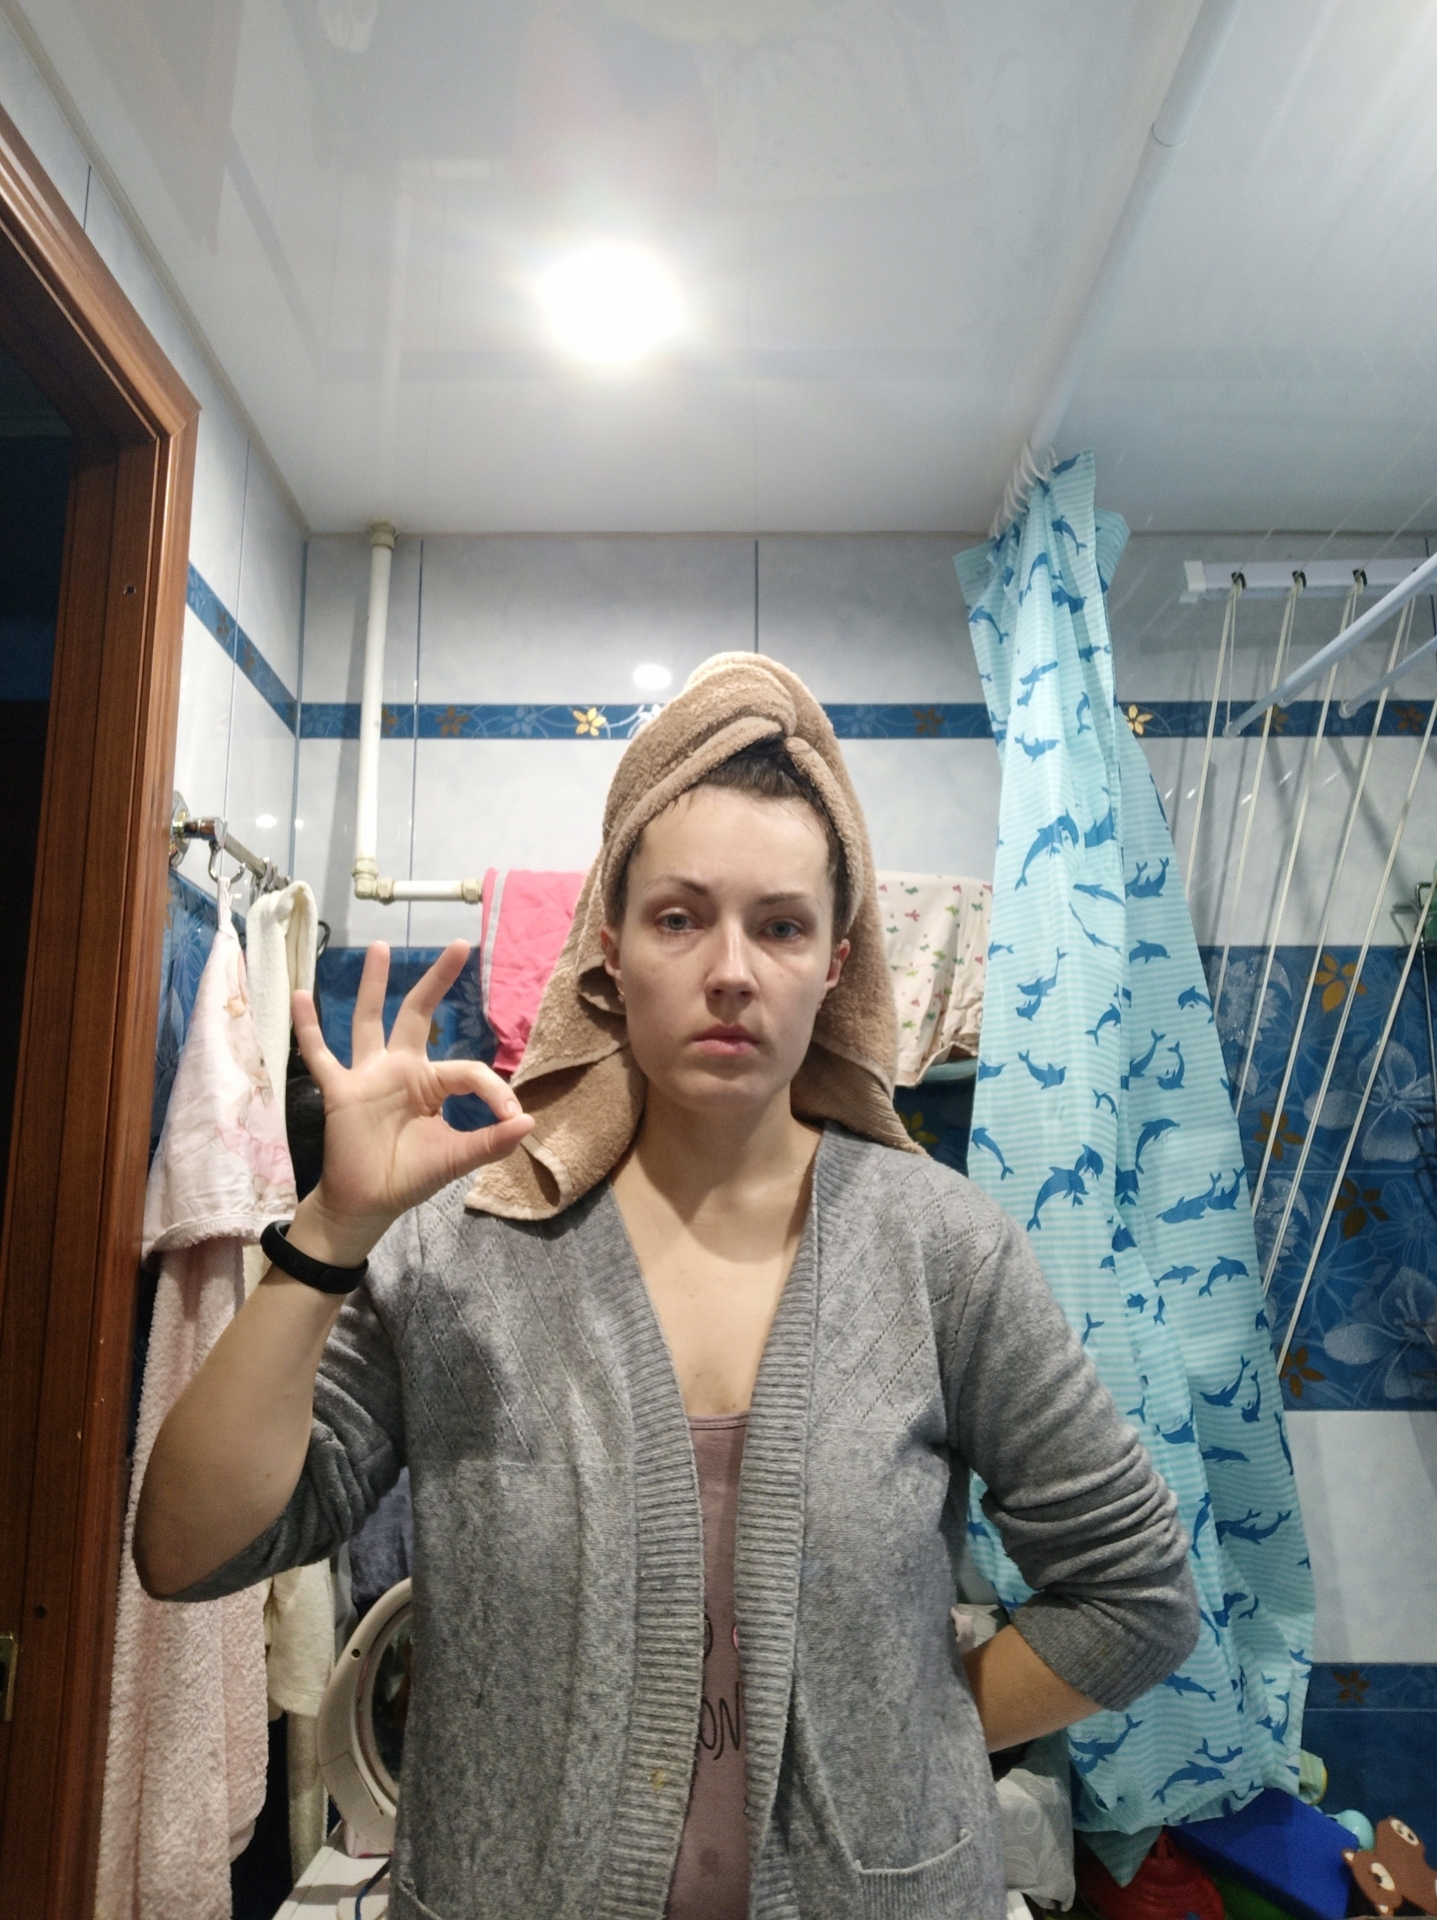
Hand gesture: ok